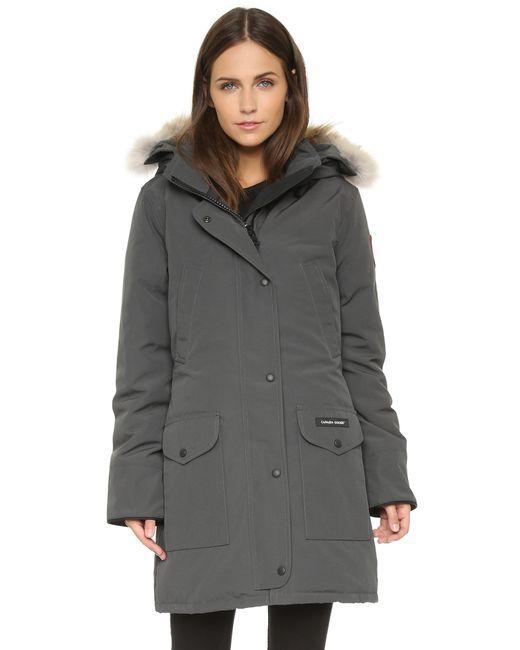
Kanadagans grauer Trilium Parka für Damen